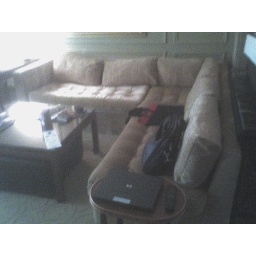
Big L-shaped couch in living area. Ubiquitous laptop charging on table.